Food photography on social media

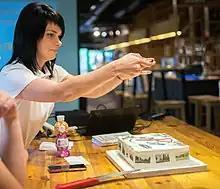
A person photographing a cake before cutting it

According to a study mentioned on Bit of News, taking photos of pleasurable food, such as cakes, before eating it can increase the savoring — "the increased anticipation built up from taking photos of the food made it taste better." If people don't take a photo, they may even feel something is missing from the savoring experience. In a study according to the "Journal of Personality and Social Psychology", people who took photographs said that their food had been tastier than the group who had not. Trying to capture the perfect image to share it with others is the reason it tastes better. The study also suggested that the group who had taken photographs of their food expressed how enjoyable the entire experience had been because of it. The photographer rearranges the setup in order to take the best picture possible.